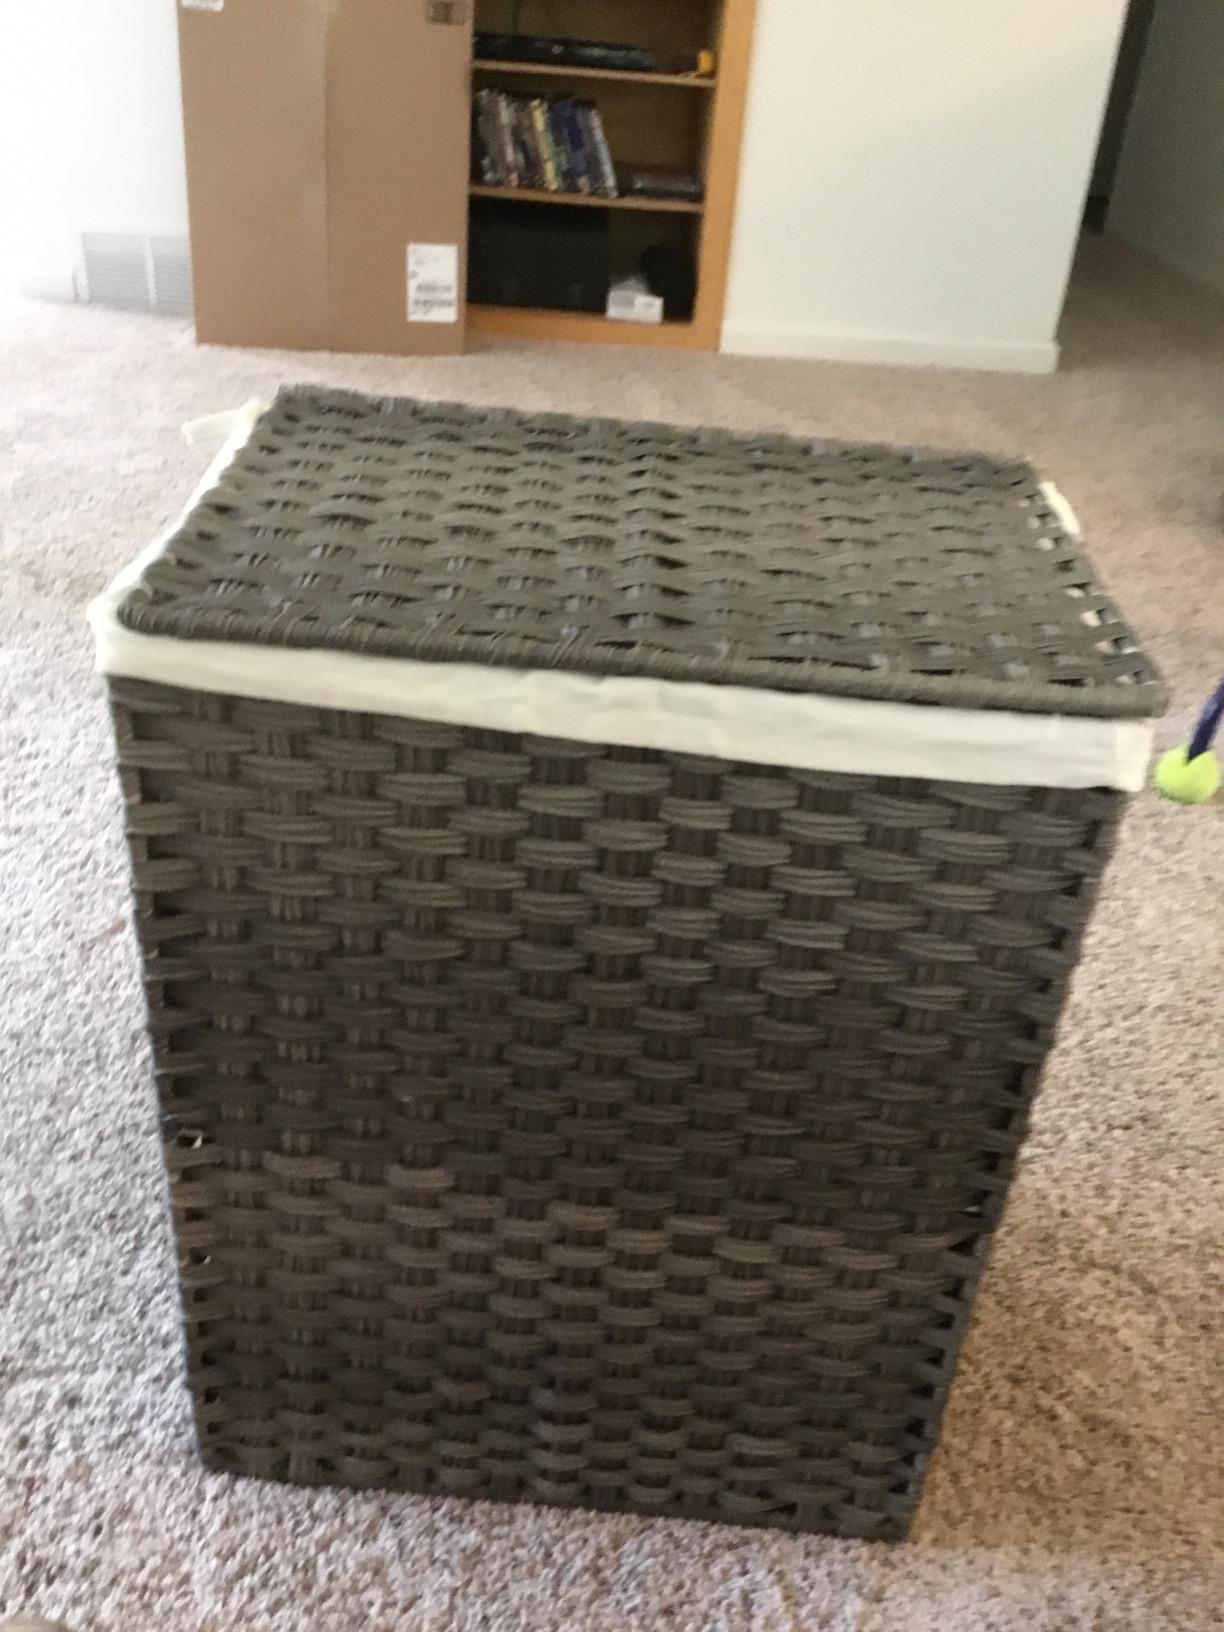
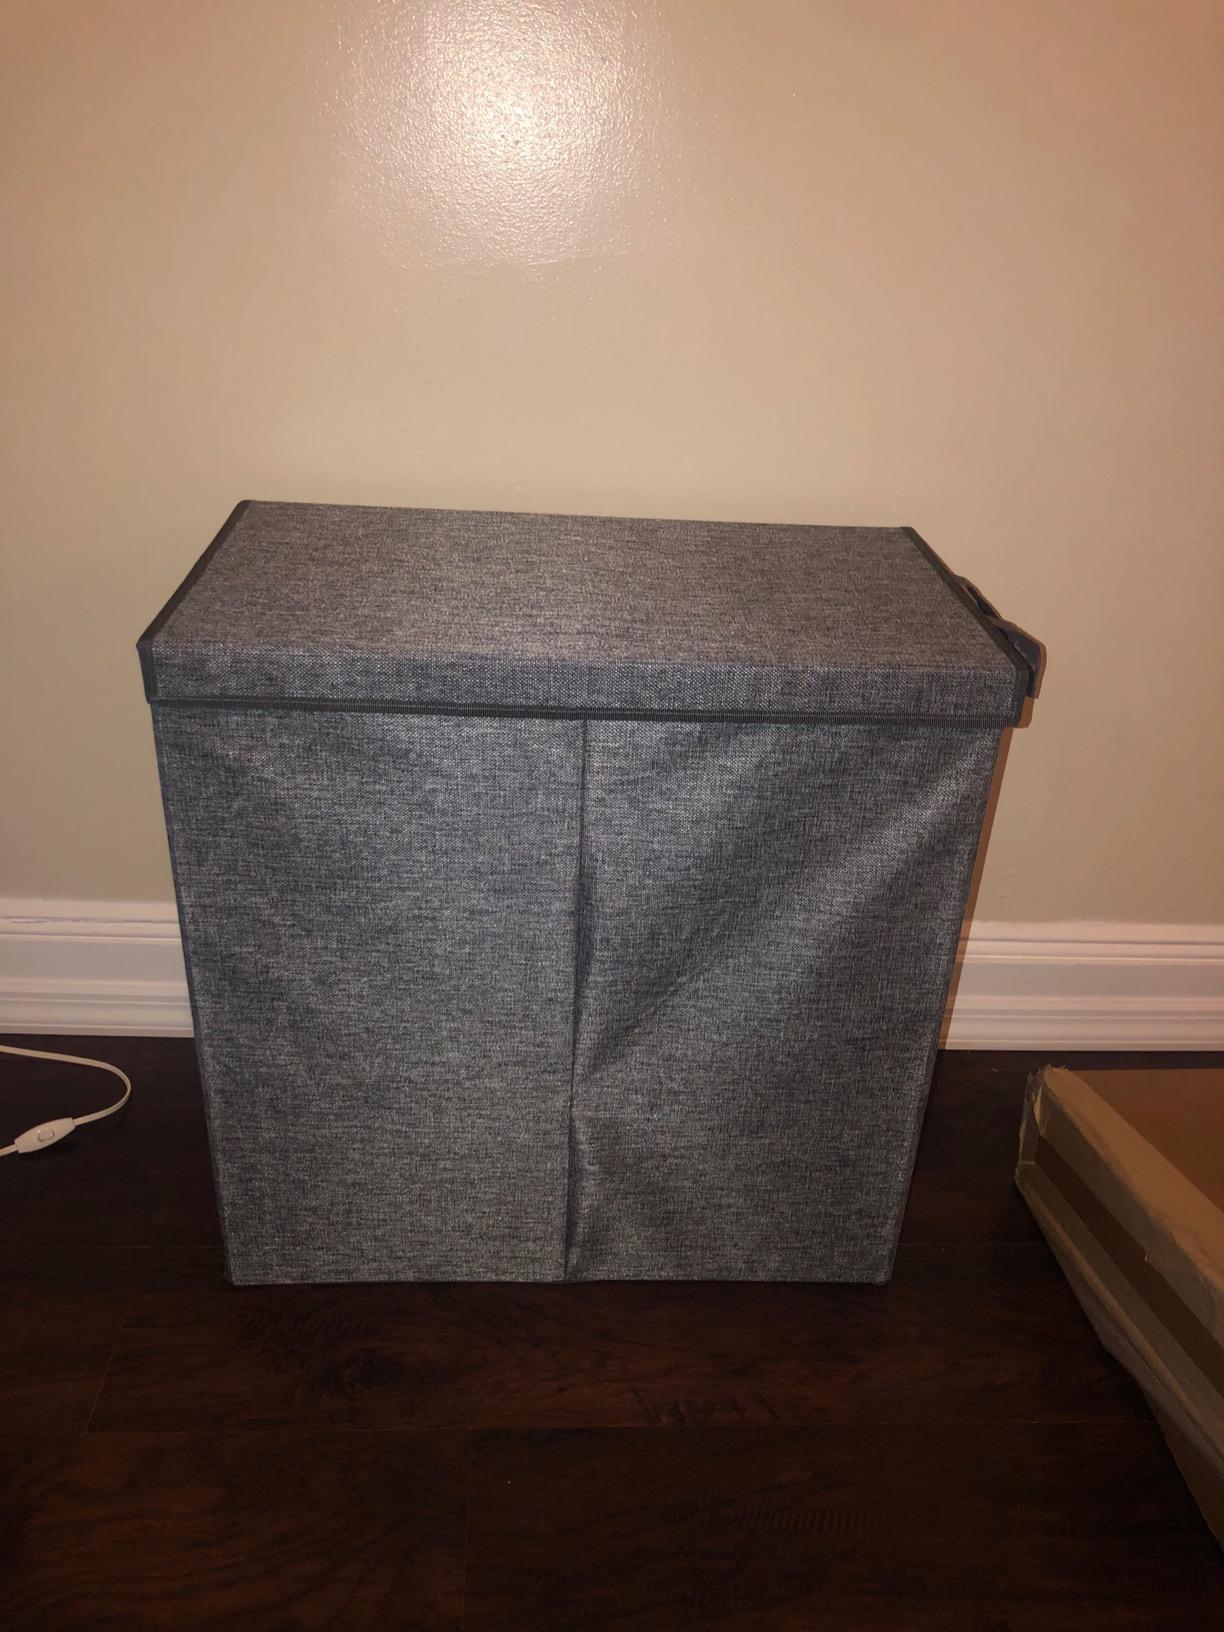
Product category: items_hamper
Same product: no